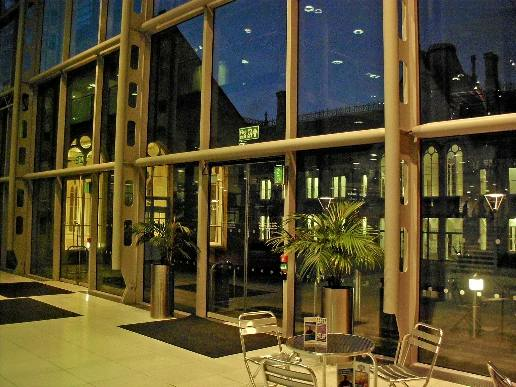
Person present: No